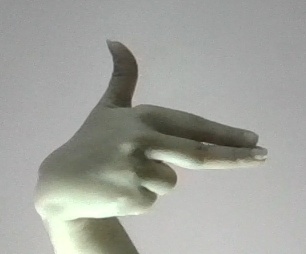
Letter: ghain